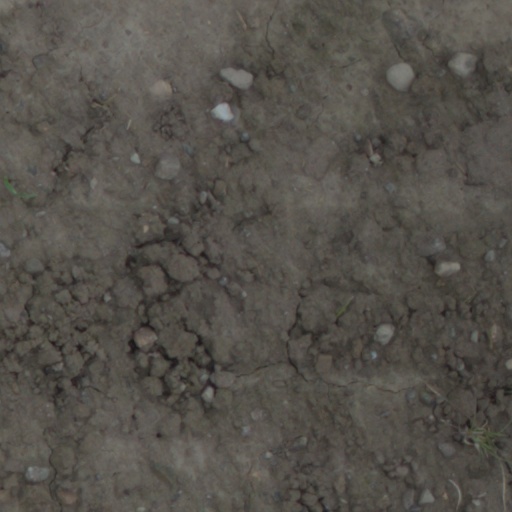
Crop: wheat